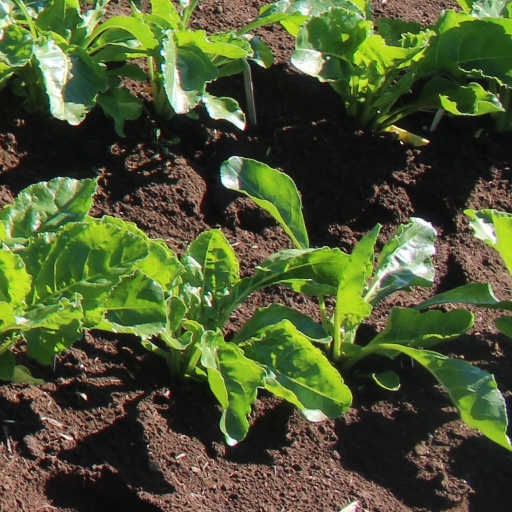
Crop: sugar beet